Civil Cooperation Bureau

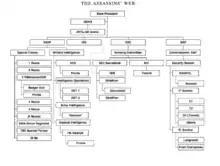
The Assassin's Web

The CCB consisted of four groups with different functions: an executive, a management board, two staff functions, eight operational sections known as regions, and an ad hoc collection of contractors. The overall size of the CCB never exceeded 250–300 full-time personnel.